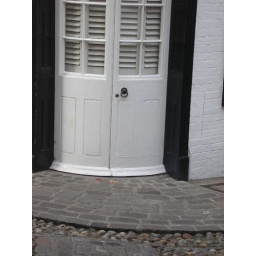
Detail of the curved doors on a corner house in Rye, England